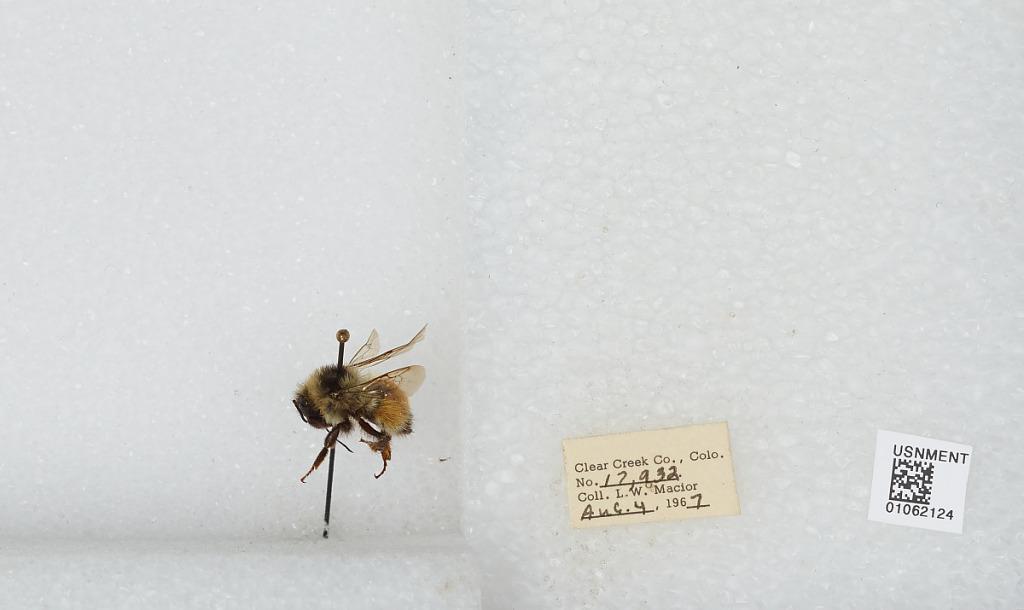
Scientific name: Bombus (Pyrobombus) bifarius Cresson
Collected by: L. Macior
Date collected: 1967-8-4
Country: United States
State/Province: Colorado
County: Clear Creek
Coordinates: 39.6958, -105.725